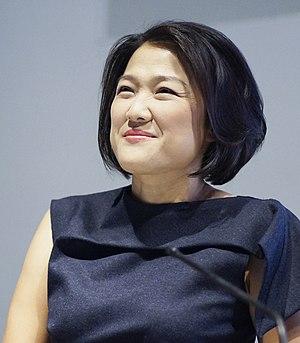
Zhang Xin, née le 24 août 1965, est une femme d'affaires chinoise, fondatrice du promoteur Soho China.